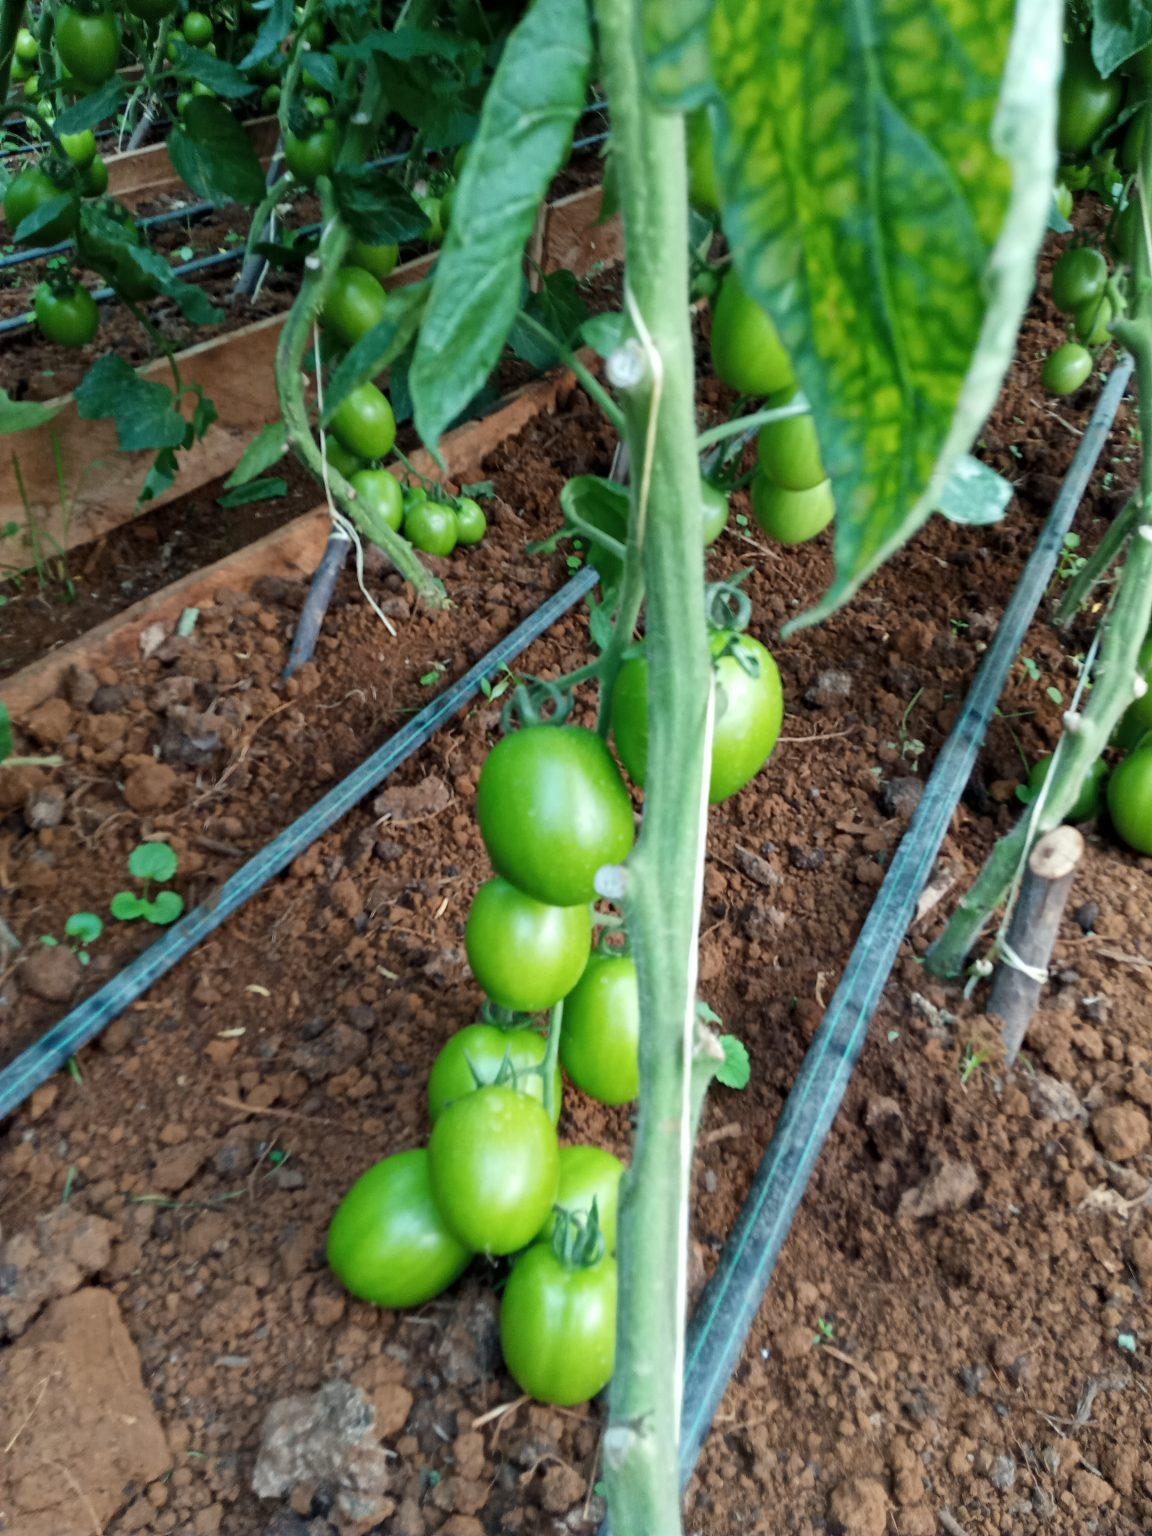
Nyanya zenye matunda mabichi zimechanua vizuri shambani, zikionyesha afya njema ya mmea kutokana na huduma bora za kilimo tayari kwa kuvunwa katika siku zijazo.